Drug utilization review

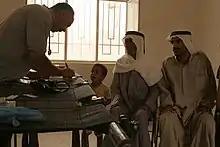
The doctor prescribes medication for patients

Drug utilization review originated from the North America. However, in the recent years, other countries do more research and studies about drug utilization review.